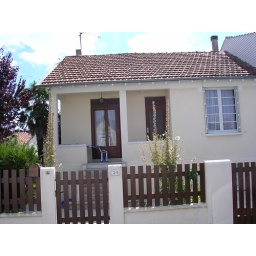
our beach house in La Rochelle